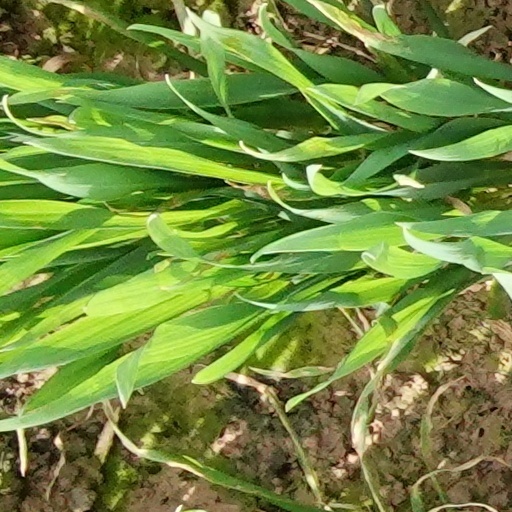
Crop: wheat